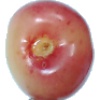
Label: cherry_rainier